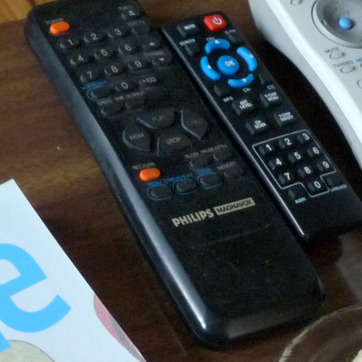
Material: plastic